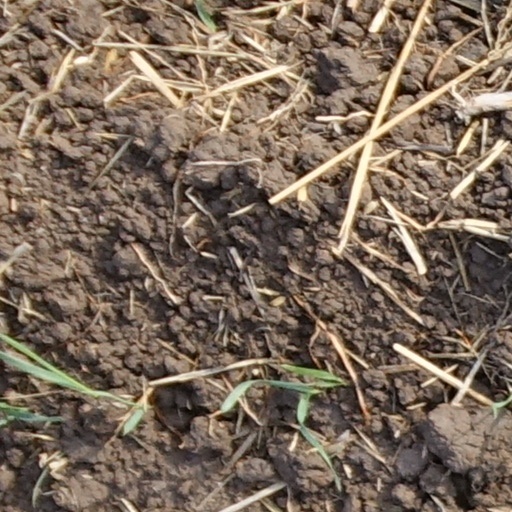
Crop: wheat